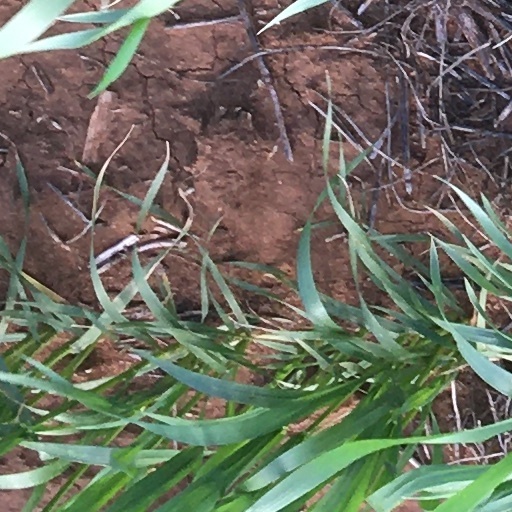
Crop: wheat